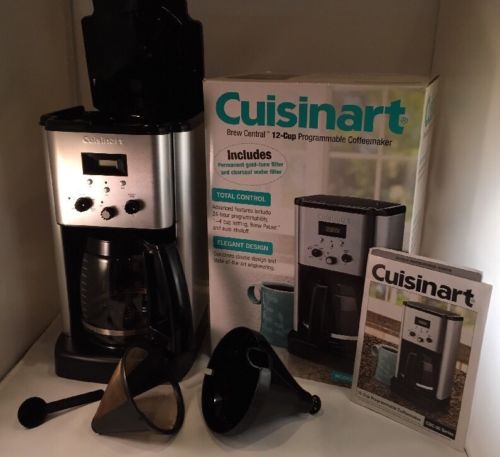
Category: coffee maker